Northern front of the Russian invasion of Ukraine

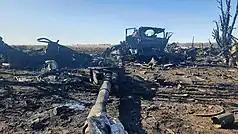
Wreckage from a Russian column destroyed near Trostianets on 17 March

On 25 February, due a lack of communications with the main invasion command, a convoy of special police units OMON and SOBR from the Kemerovo Oblast accidentally separated from the invasion forces and ended up charging and spearheading the attack at Kyiv by themselves. The convoy was spotted by local transit CCTV cameras and were ambushed by local Ukrainian forces using anti-tank missiles and mortars at a bridge over the Irpin River, and the unarmored and under-equipped units were completely destroyed. Reportedly, of the 80 soldiers in the convoy, only 3 survived.